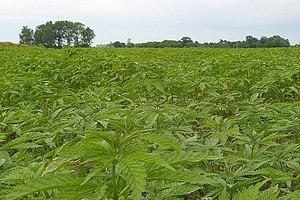
En Royaume-Uni, le cannabis est déclaré illégal en 1928, après que l'Angleterre a ratifié la Convention internationale de l'opium, adoptée à Genève en 1925.